Apollo program

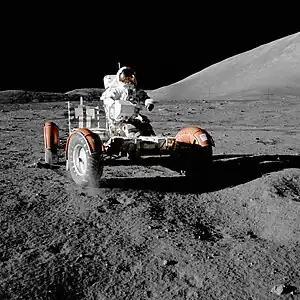
NASA Apollo 17 Lunar Roving Vehicle

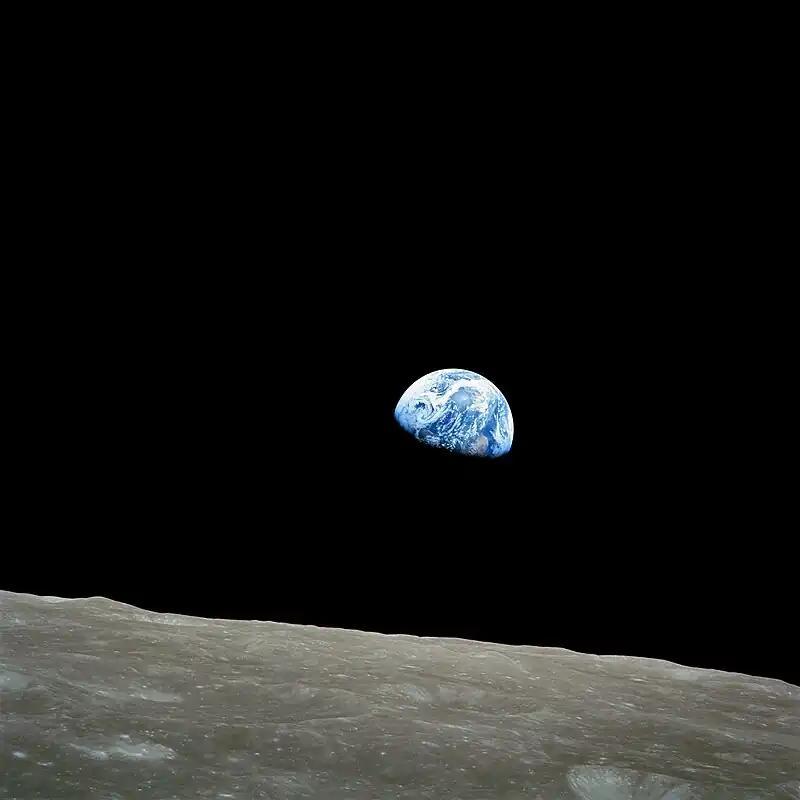
"Earthrise", the iconic 1968 image from Apollo 8 taken by astronaut William Anders.

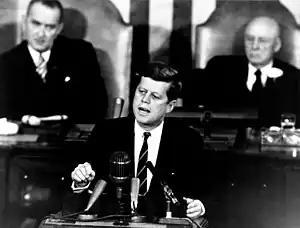
President John F. Kennedy addresses a joint session of Congress, with Vice President Lyndon B. Johnson and House Speaker Sam Rayburn seated behind him

In 1960, Project Apollo was named after Apollo, the Greek god of light, music, and the Sun, by NASA manager Abe Silverstein, who said: “I was naming the spacecraft like I’d name my baby”, because I thought that “Apollo riding his chariot across the Sun was appropriate to the grand scale of the proposed program” of manned exploration of outer space.